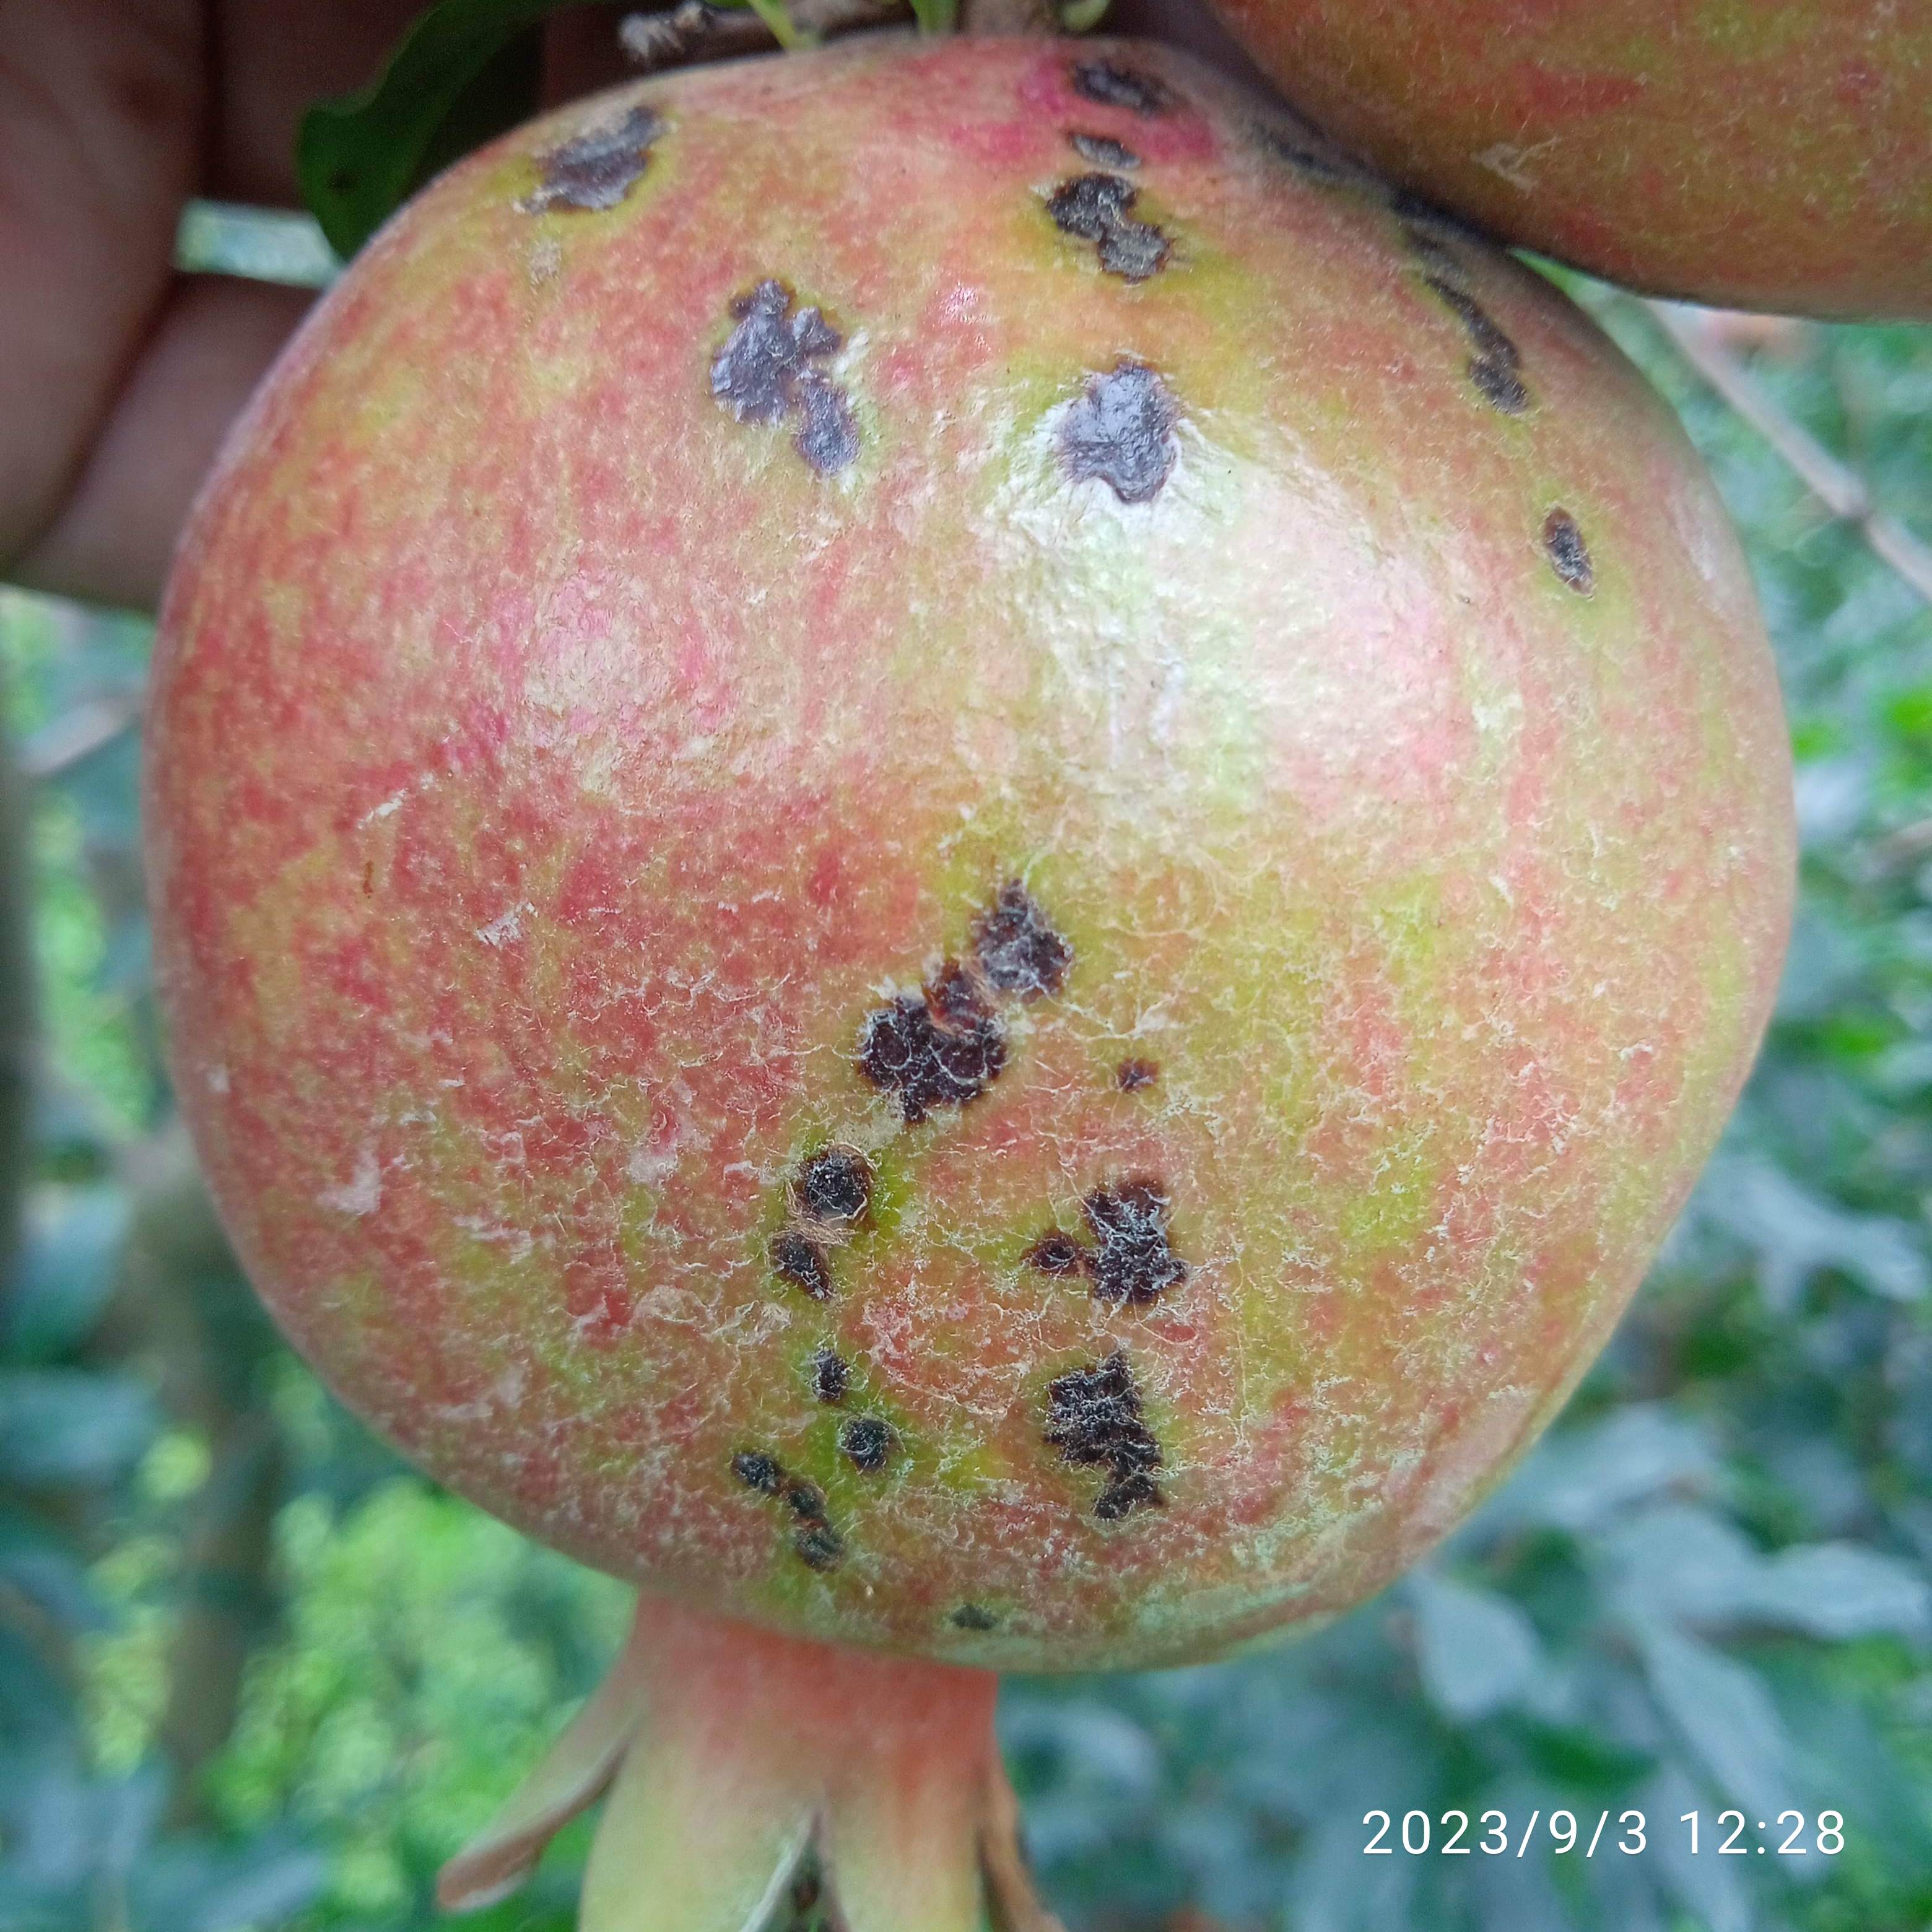
Label: Anthracnose